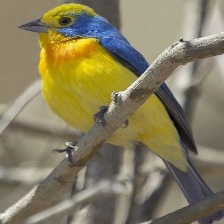
Species: ORANGE BRESTED BUNTING
Scientific name: PASSERINA LECLANCHERII
ImageNet parent category: indigo_bunting